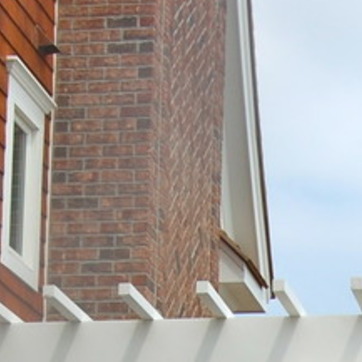
Material: brick